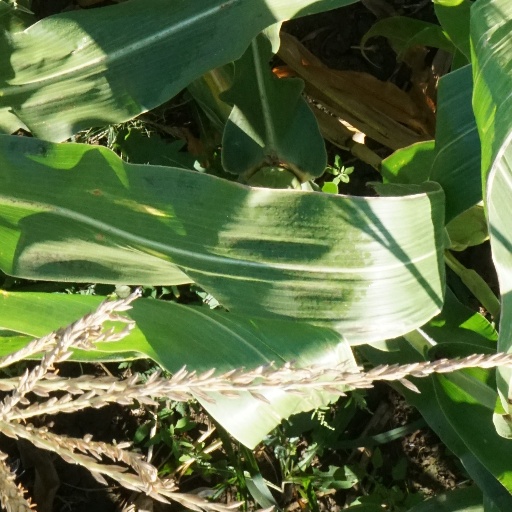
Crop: maize; corn